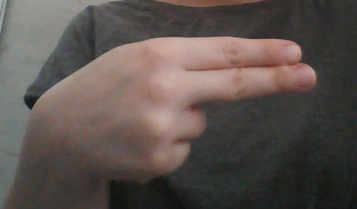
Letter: ain